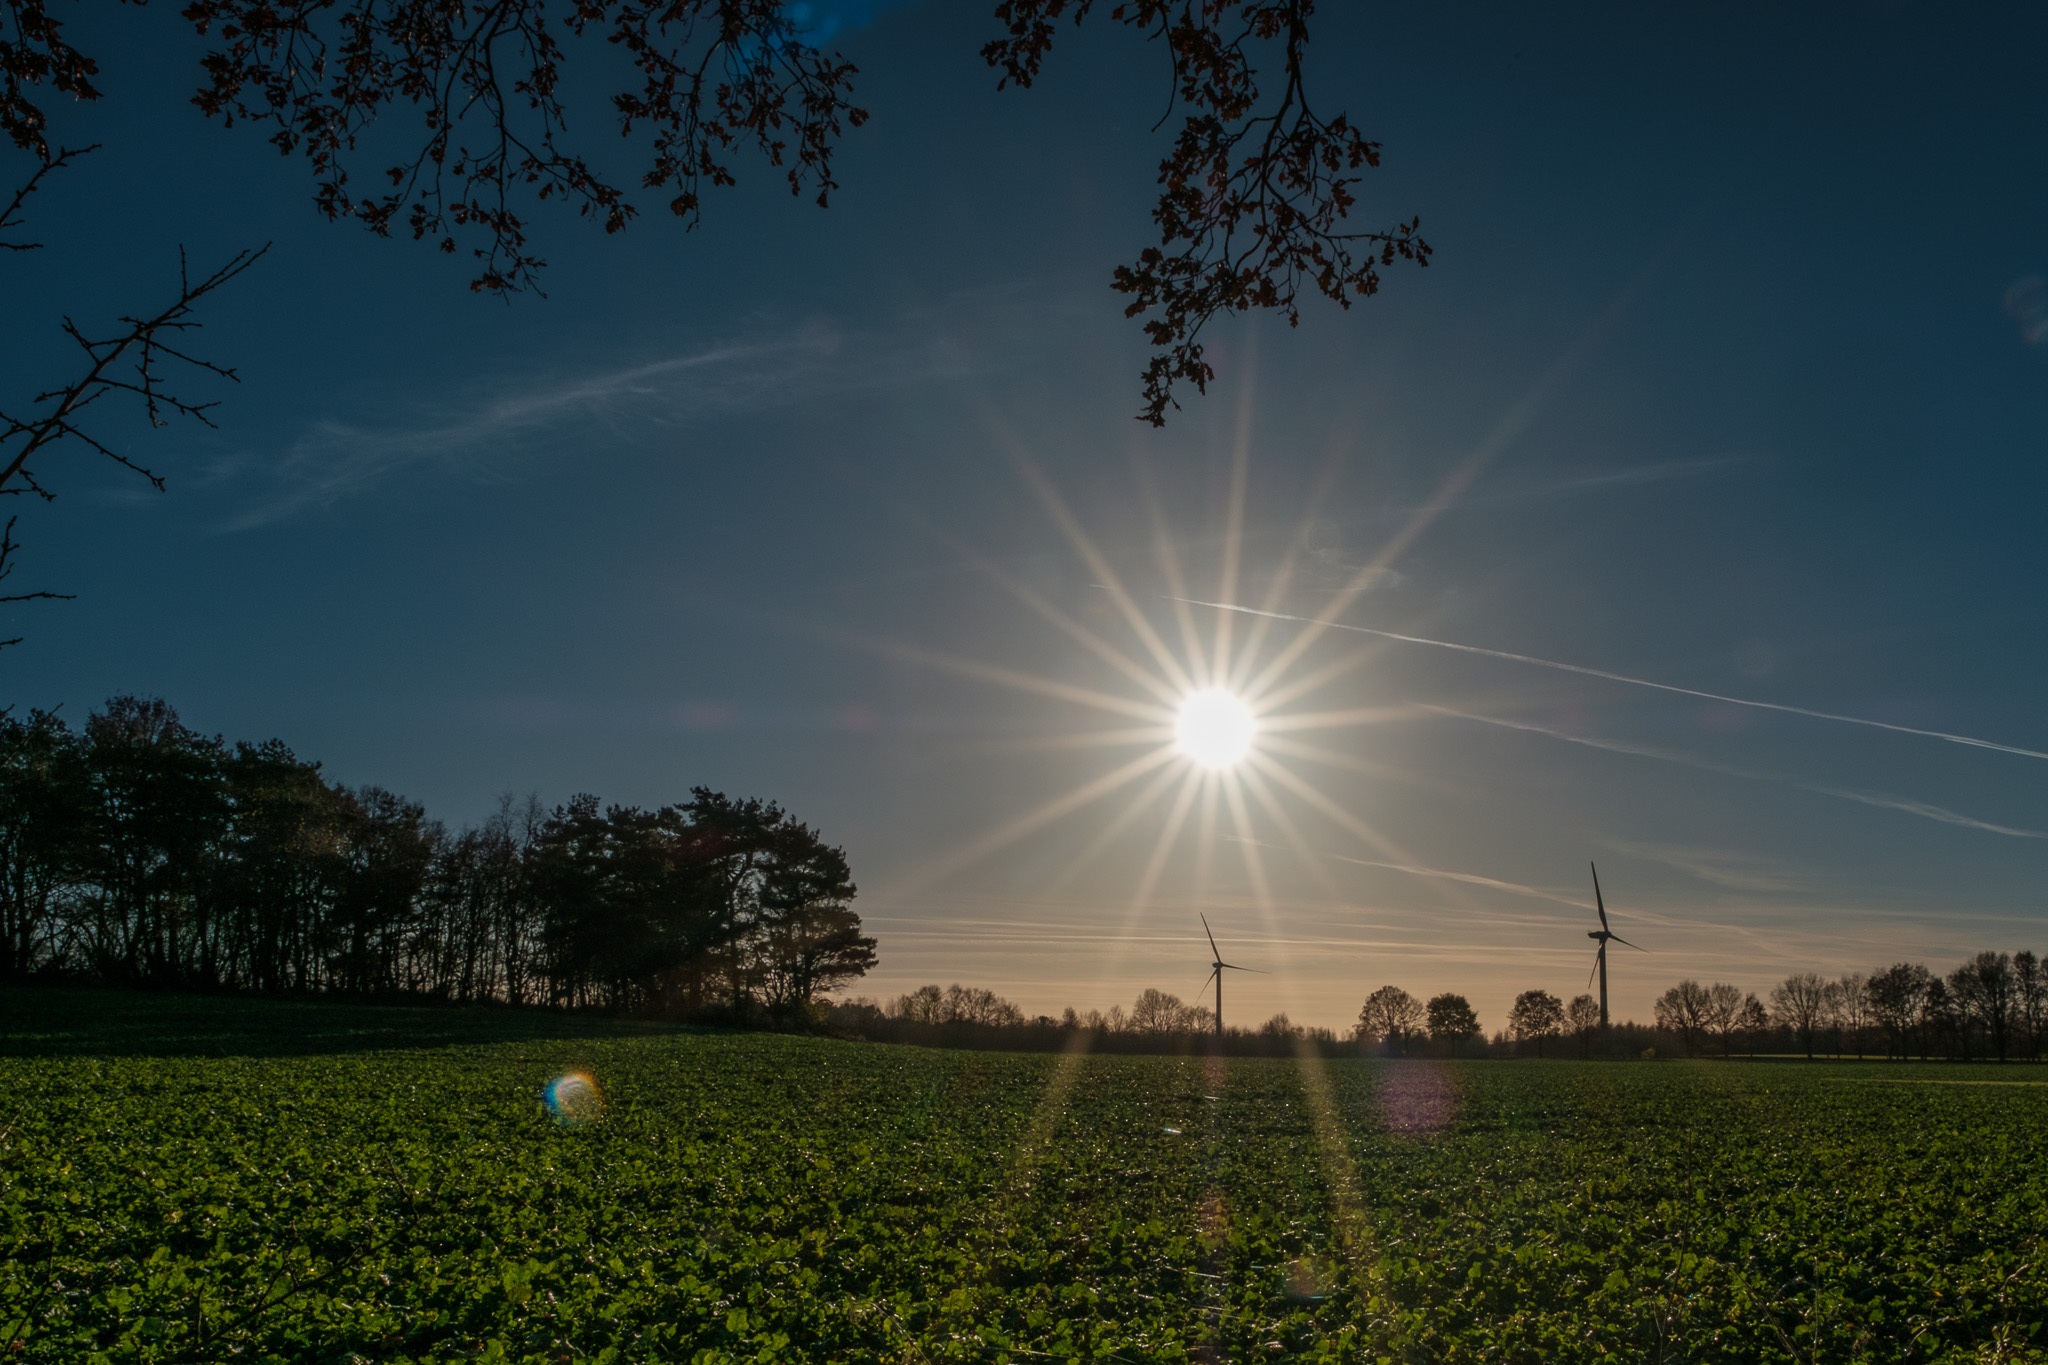
tree, nature, grass, horizon, light, cloud, plant, sky, sun, sunrise, sunset, field, night, sunlight, ray, morning, star, flower, dawn, summer, beam, dusk, evening, reflection, flare, burst, rural area, astronomical object, atmospheric phenomenon, woody plant